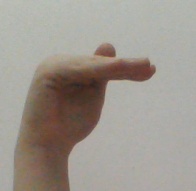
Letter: khaa